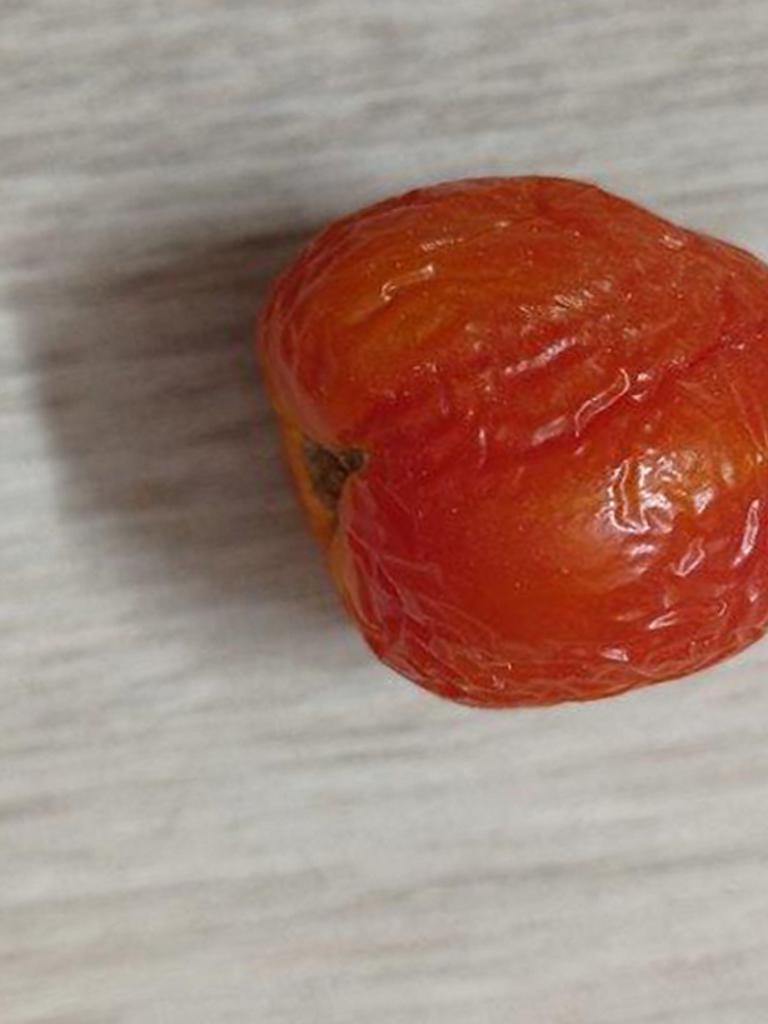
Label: Rotten